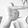
ASL letter: T